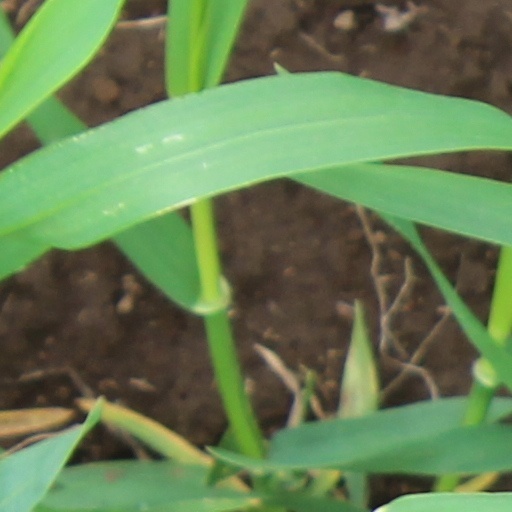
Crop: wheat